Jiří Mahen

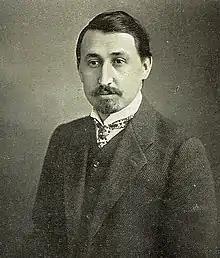
Jiři Mahen in 1910

Jiří Mahen (born Antonín Vančura; 12 December 1882 – 22 May 1939) was a Czech novelist and playwright. He was a prolific author and his literary work also includes essays, poetry, scientific articles, manuals and fairy tales. He was a significant figure in cultural life in the city of Brno.